Type 97 Te-Ke tankette

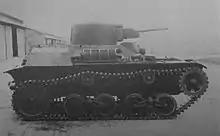
Type 97 Te-Ke side view

Although the chassis was similar in appearance, the design of the Type 97 was different from the Type 94 in several significant areas. The engine was moved to the rear and the gun turret (commander position) moved to the middle of the tankette, with the driver located to the left side of the hull. This gave the two men a better position to communicate with each other. As with the Type 94, the interior was lined with heat absorbing asbestos sheets.